RAF Far East Flight

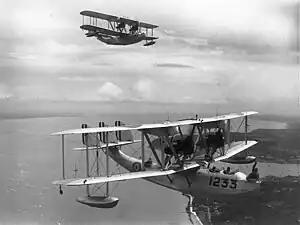
Supermarine Southampton flying boats

Five new metal-hulled Supermarine Southampton II flying boats were assigned to the Flight. Aircraft S1149, S1150, S1151 and S1152 were delivered to Felixstowe in September 1927, and these four competed the Felixstowe-Singapore-Australia-Singapore legs of the cruise. The fifth aircraft, S1127, was shipped as a spare to Singapore. This aircraft replaced S1149 for the final Singapore-Hong Kong leg on Air Ministry instructions.